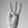
ASL letter: W